Nostalgia Super Stock

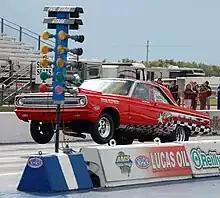
NSS Car (Big Red Ram) Launching

Nostalgia Super Stock (aka NSS) is among the most popular, and fastest growing forms of drag racing. The class recreates the style of drag racing very popular in the 1960s with drivers like Ronnie Sox, Dick Landy, Butch Leal and Judy Lilly.